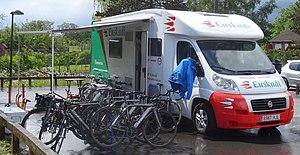
Reportage photographique réalisé le vendredi 23 mai 2014 à l'occasion du départ de la première étape du Paris-Arras Tour 2014 à Lens, Pas-de-Calais, Nord-Pas-de-Calais, France.